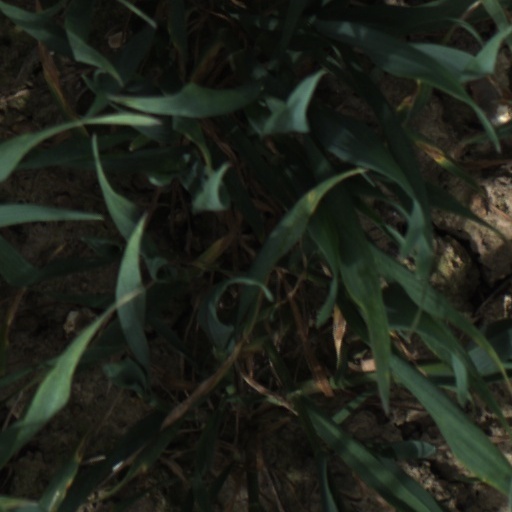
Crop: wheat